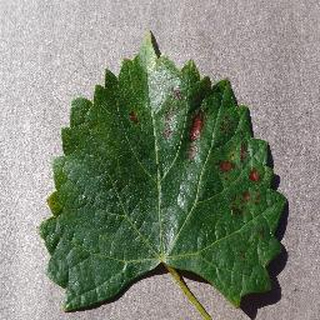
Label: grape_esca_black_measles